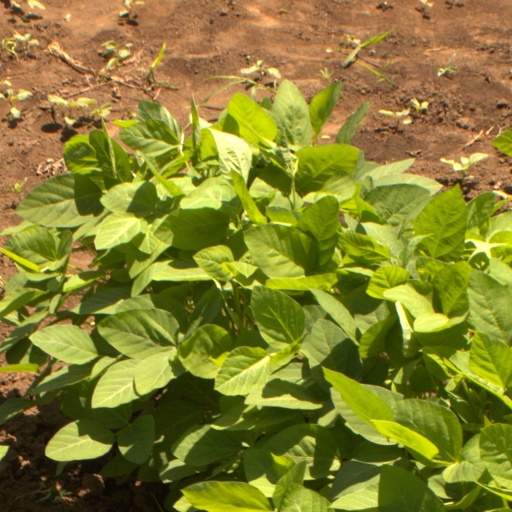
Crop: soybean